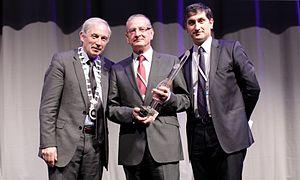
Remise du prix ""Lifetime Achievement Award"" de l’United European Gastroenterology en 2012 au Professeur Jean-Paul Galmiche"
Jean-Paul Galmiche né le 23 août 1946 à Vandrimare est un professeur français d'hépato-gastro-entérologie. Sa famille paternelle originaire de la région vosgienne s’est installée à Rouen où Jean-Paul Galmiche effectue ses études de médecine. Chercheur, praticien et communiquant de renommée internationale, il est spécialisé dans les traitements préventifs et curatifs d'hépato-gastro-entérologie. Sa carrière hospitalière a été couronnée par l'attribution du Lifetime Achievement Award de la United European Gastroenterology.